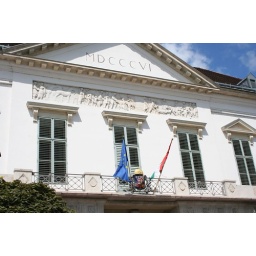
Prime Minister's house by the castle